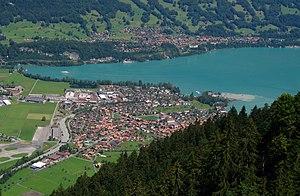
Bönigen est une commune suisse du canton de Berne, située dans l'arrondissement administratif d'Interlaken-Oberhasli.